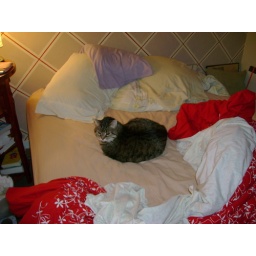
cat in bed